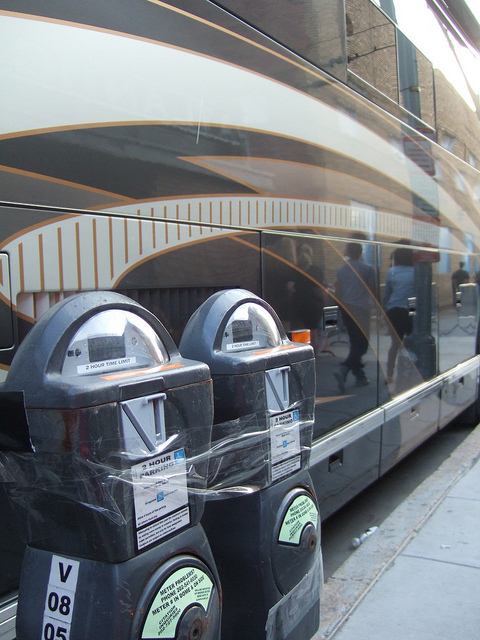
Two parking meters taped together with a bus in front of them.

Two parking meters taped closed next to a bus.

a close up photo of a pair of parking meters next to a bus

Two parking meters with tape around them and a bus by the curb.